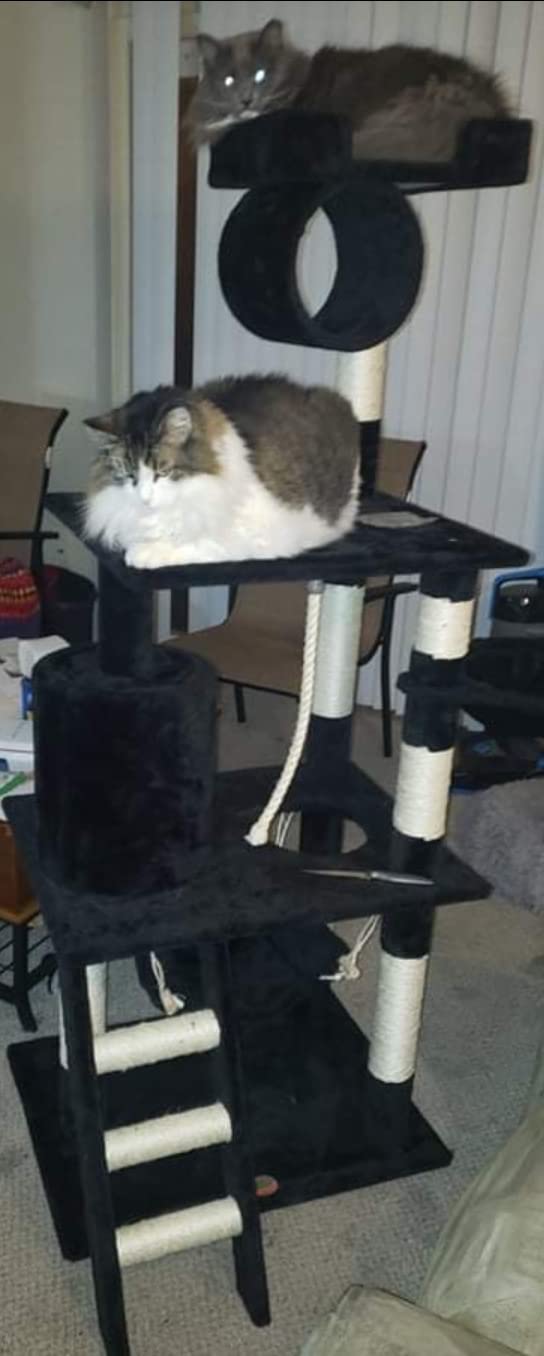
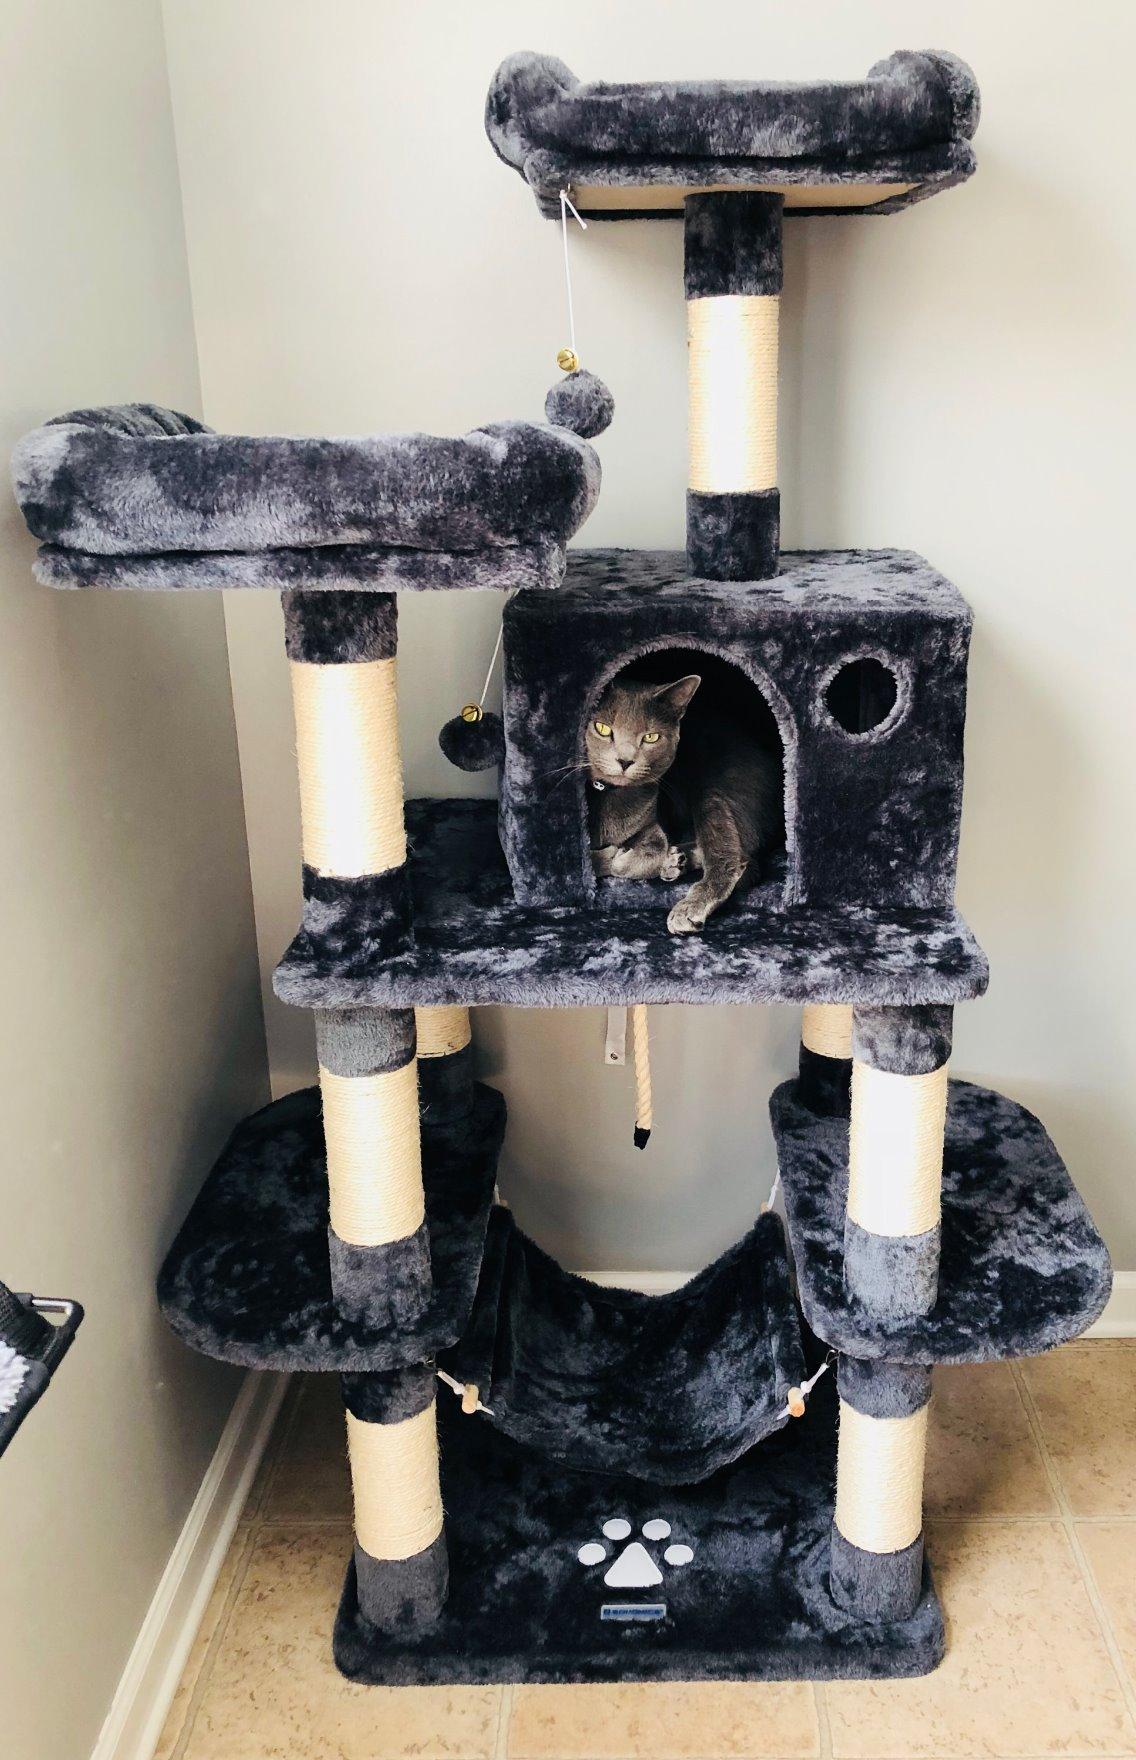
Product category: items_cat tree
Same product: no